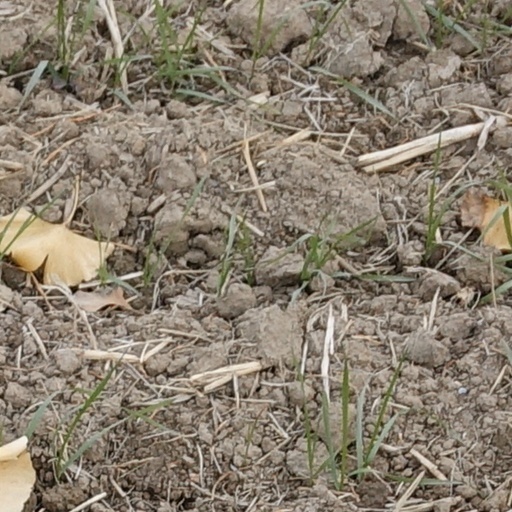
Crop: wheat